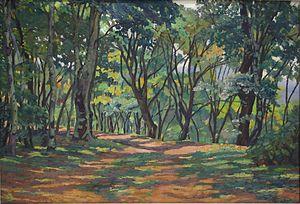
Entrée de la Propriété de Cougnac près de Gourdon (Lot) par Georges-Émile Lebacq.
Gourdon est une commune française située dans le nord-ouest du département du Lot, en région Occitanie.